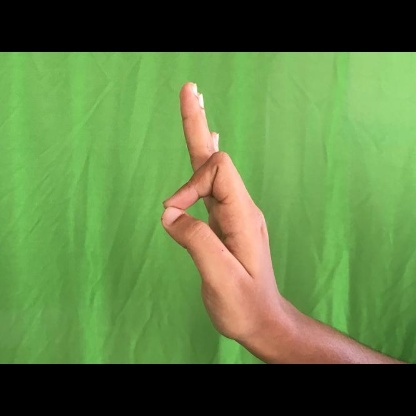
Mudra: Aralam